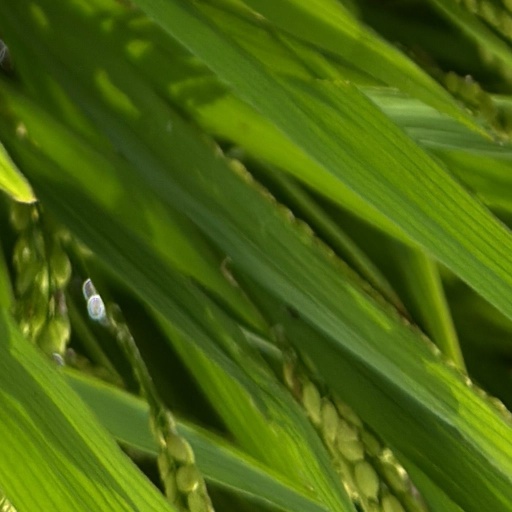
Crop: rice